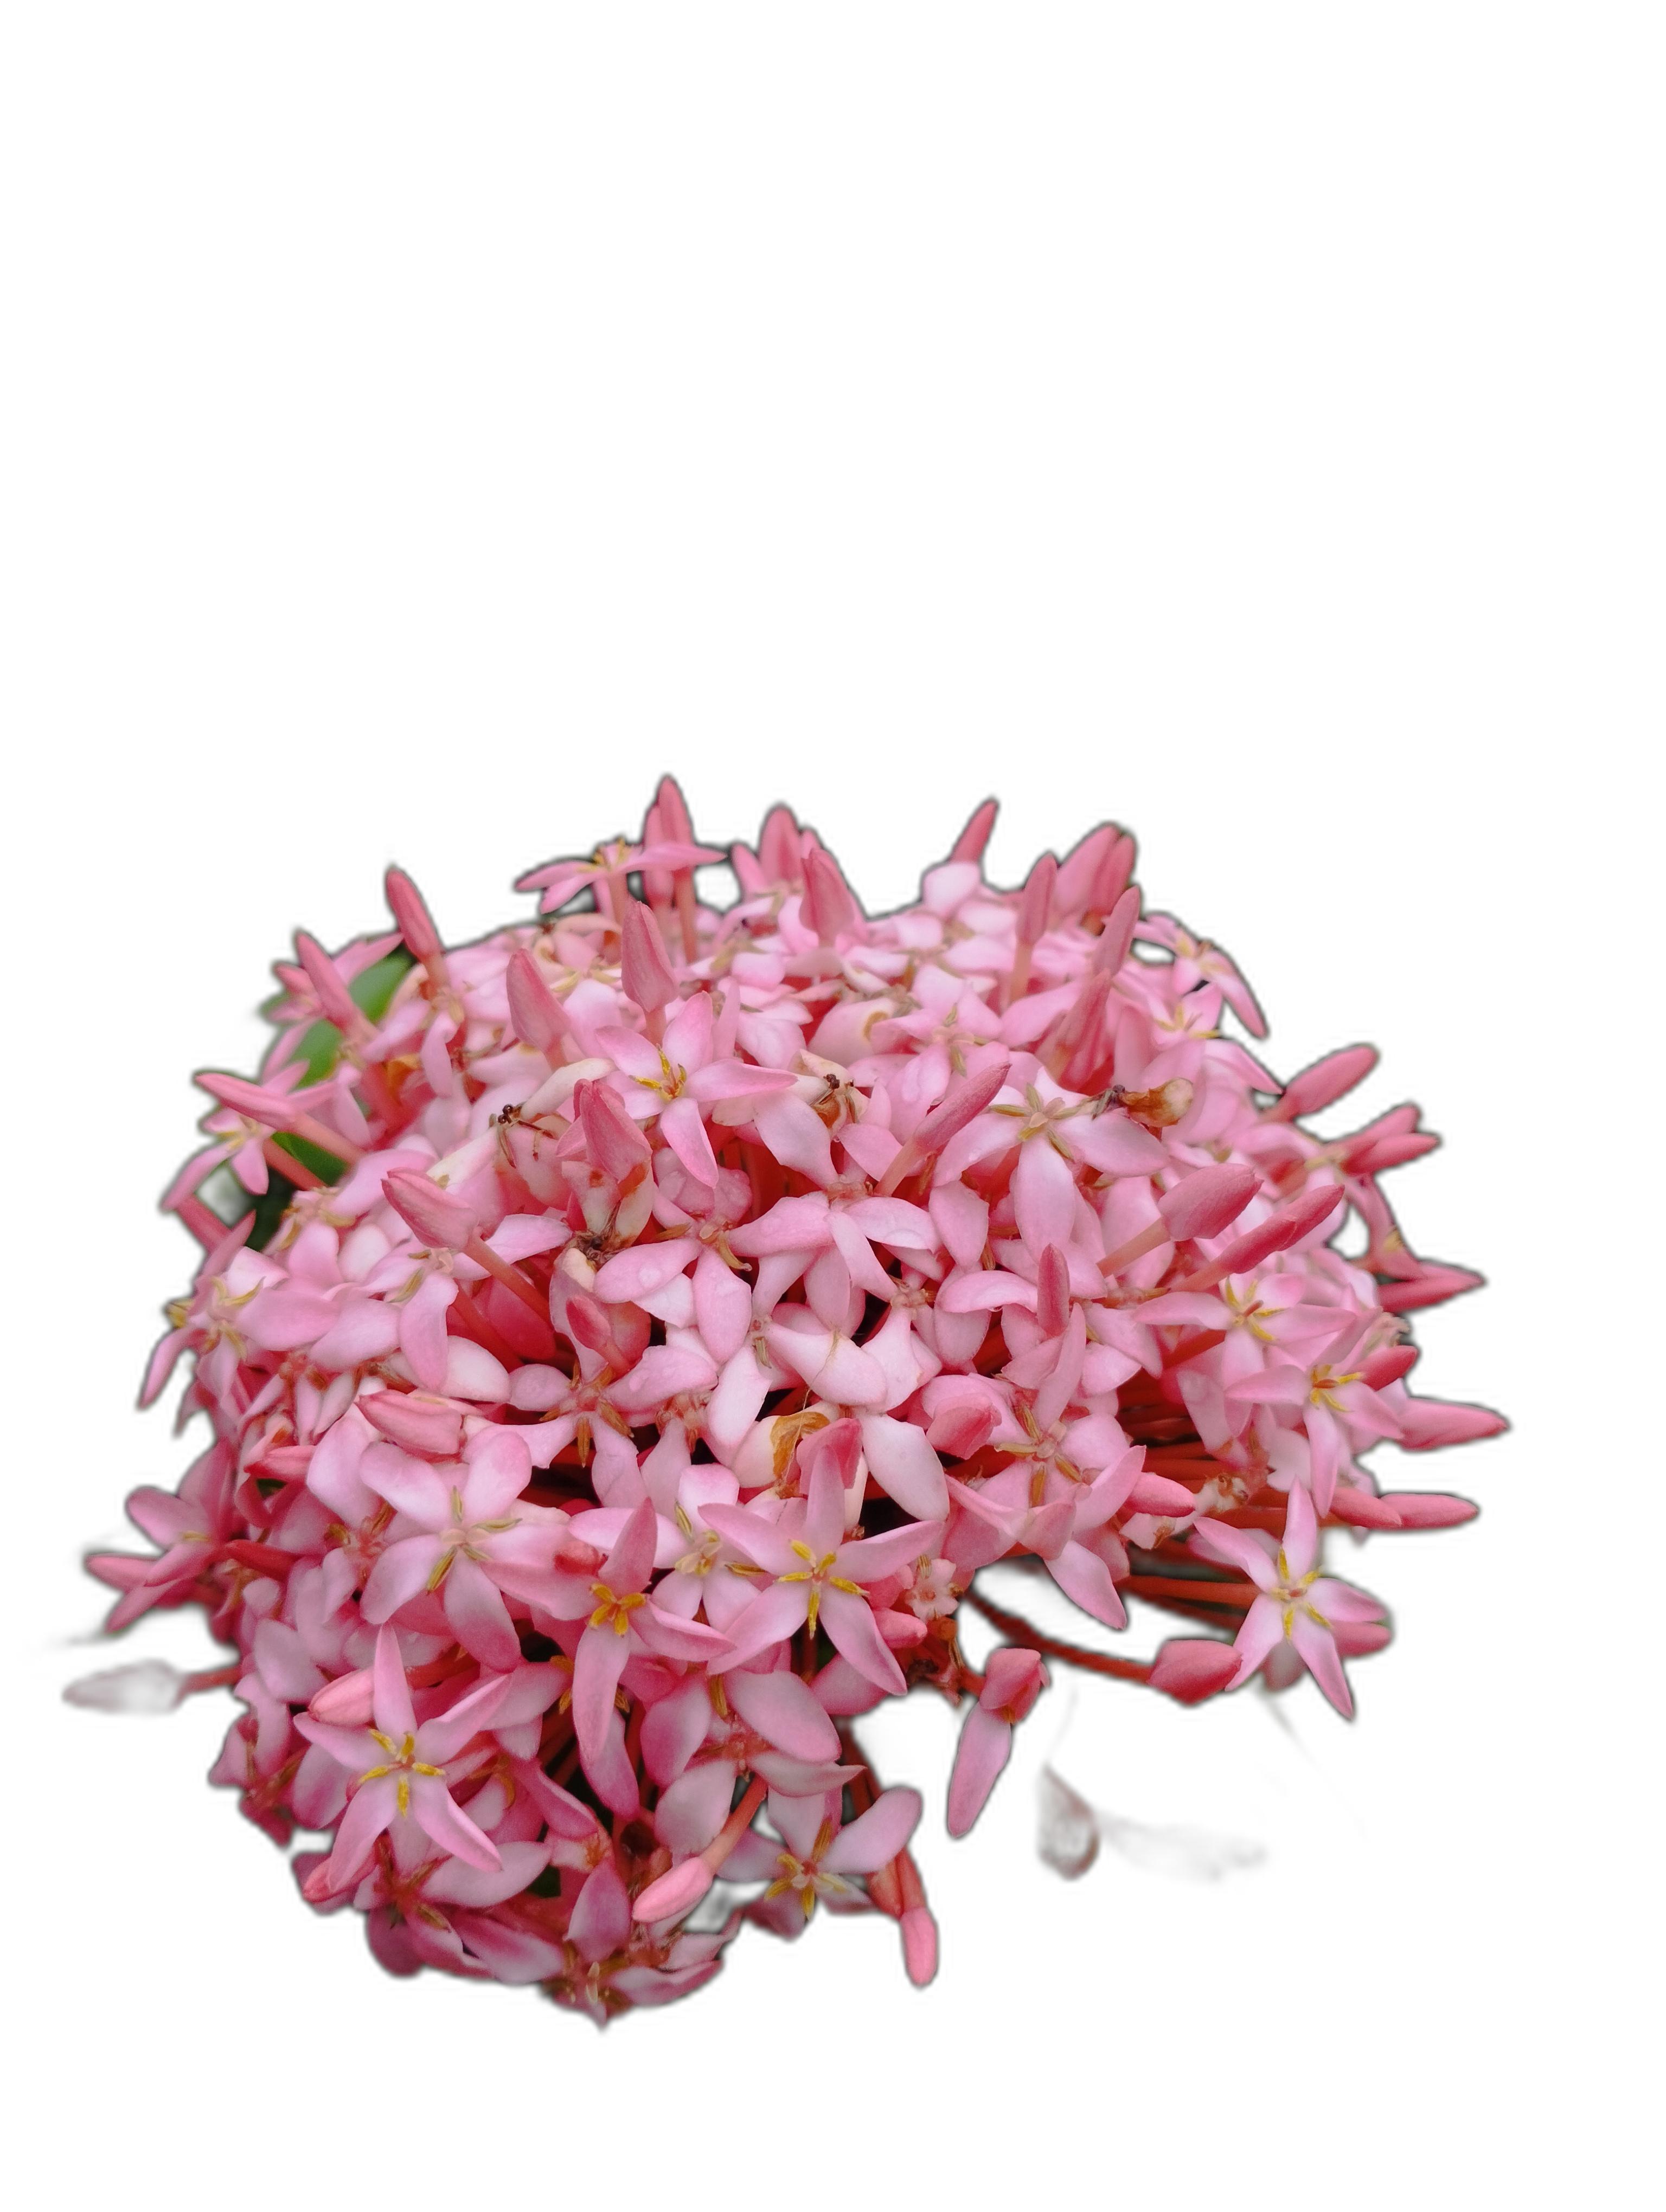
Label: Jungle geranium